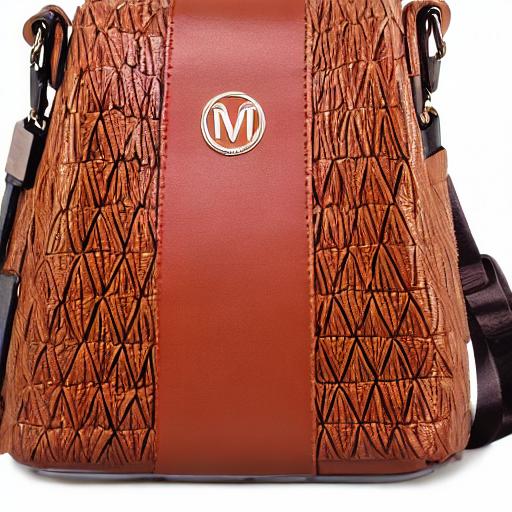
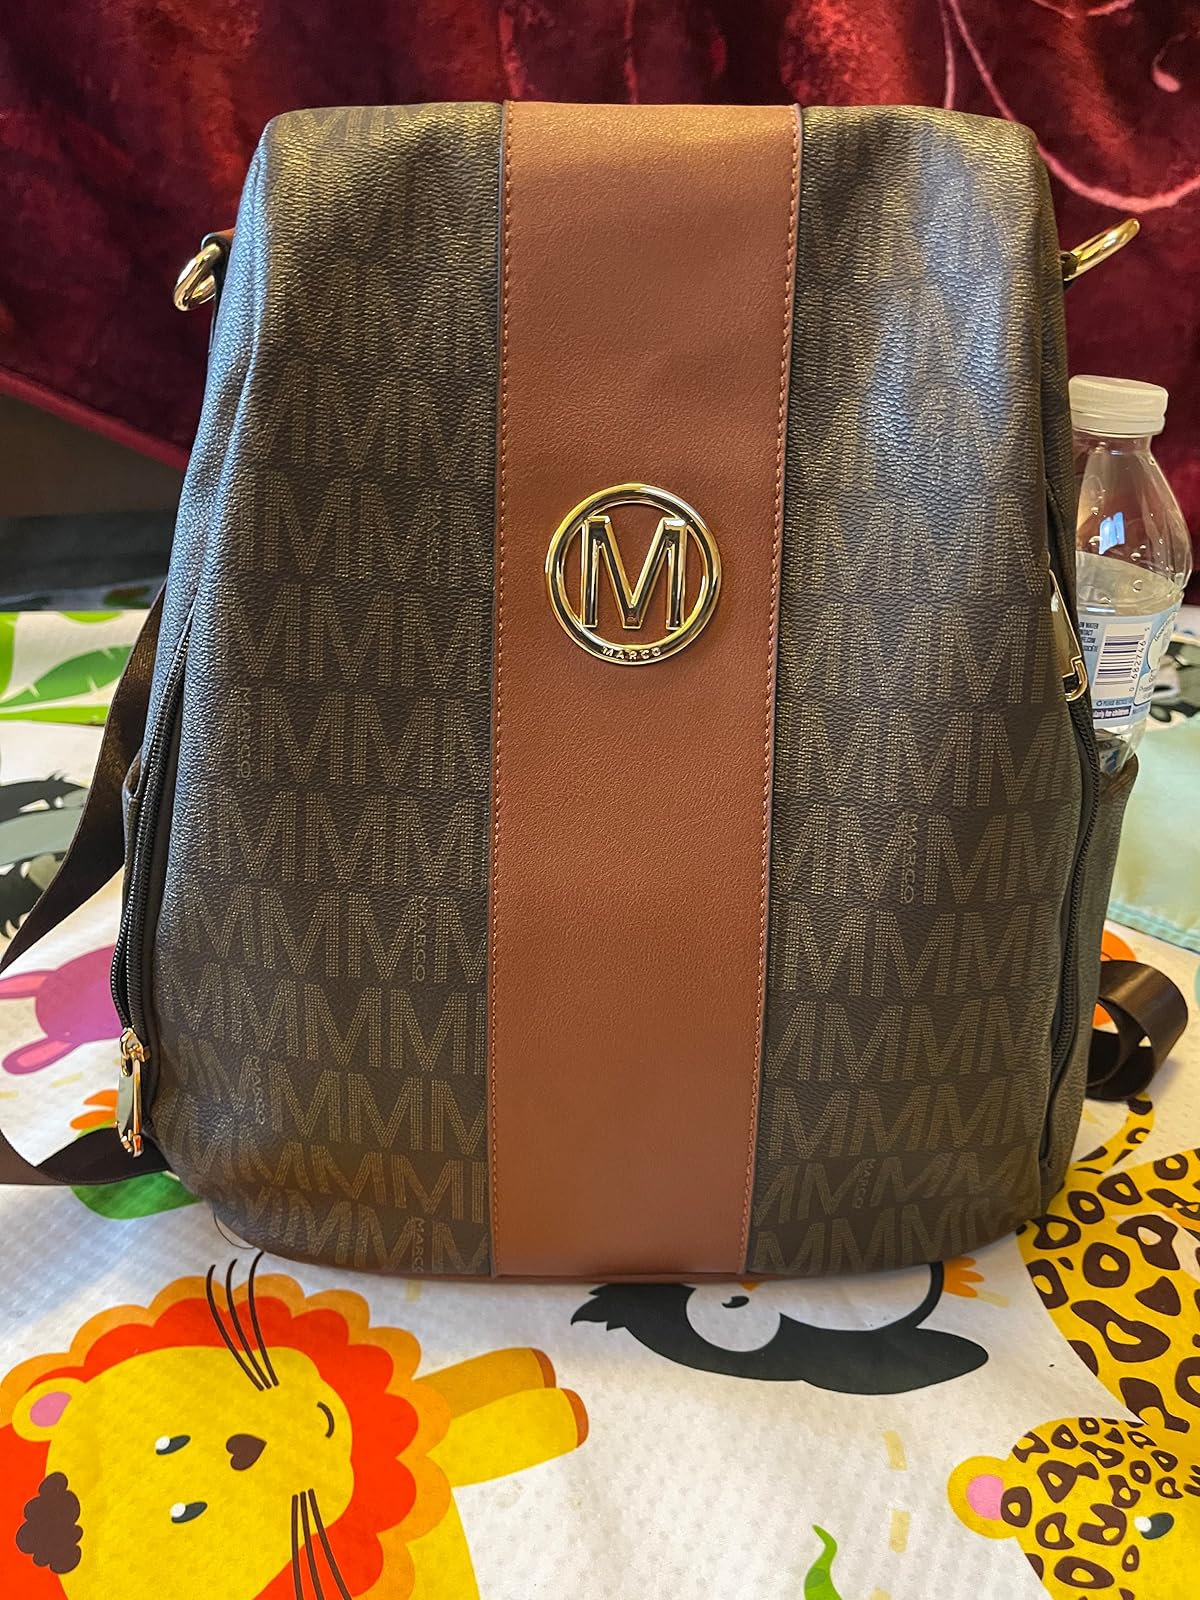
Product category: accessories_handbag
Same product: no